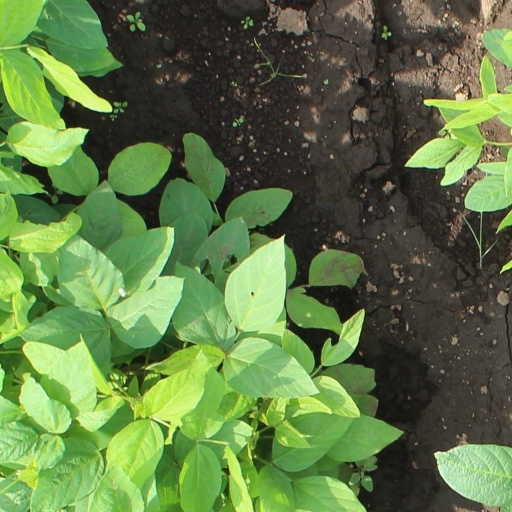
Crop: soybean